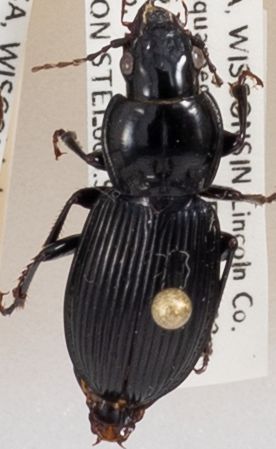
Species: Pterostichus novus
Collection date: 2018-07-10
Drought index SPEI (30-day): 0.71
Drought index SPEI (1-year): -0.24
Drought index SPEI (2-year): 1.642